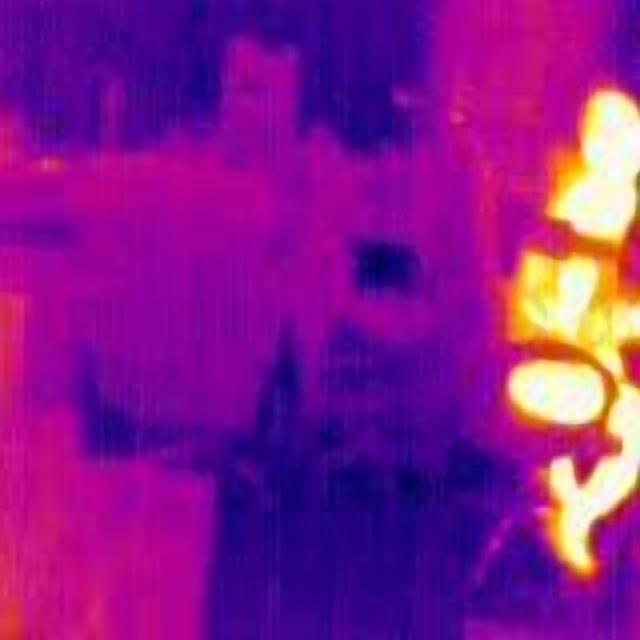
Detected objects:
label: person